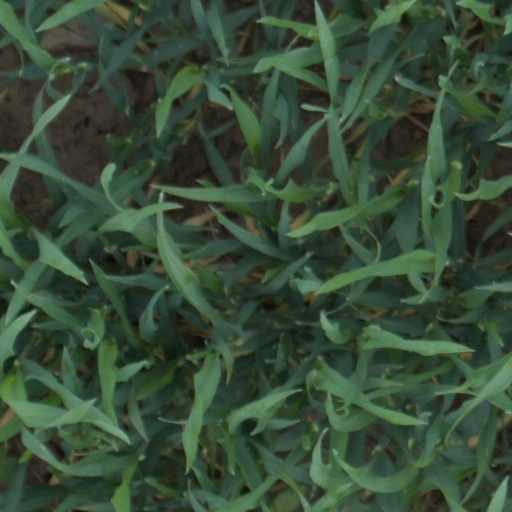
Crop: wheat